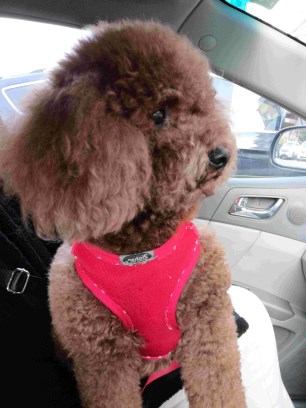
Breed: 2925-n000114-toy_poodle